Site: brandenburg
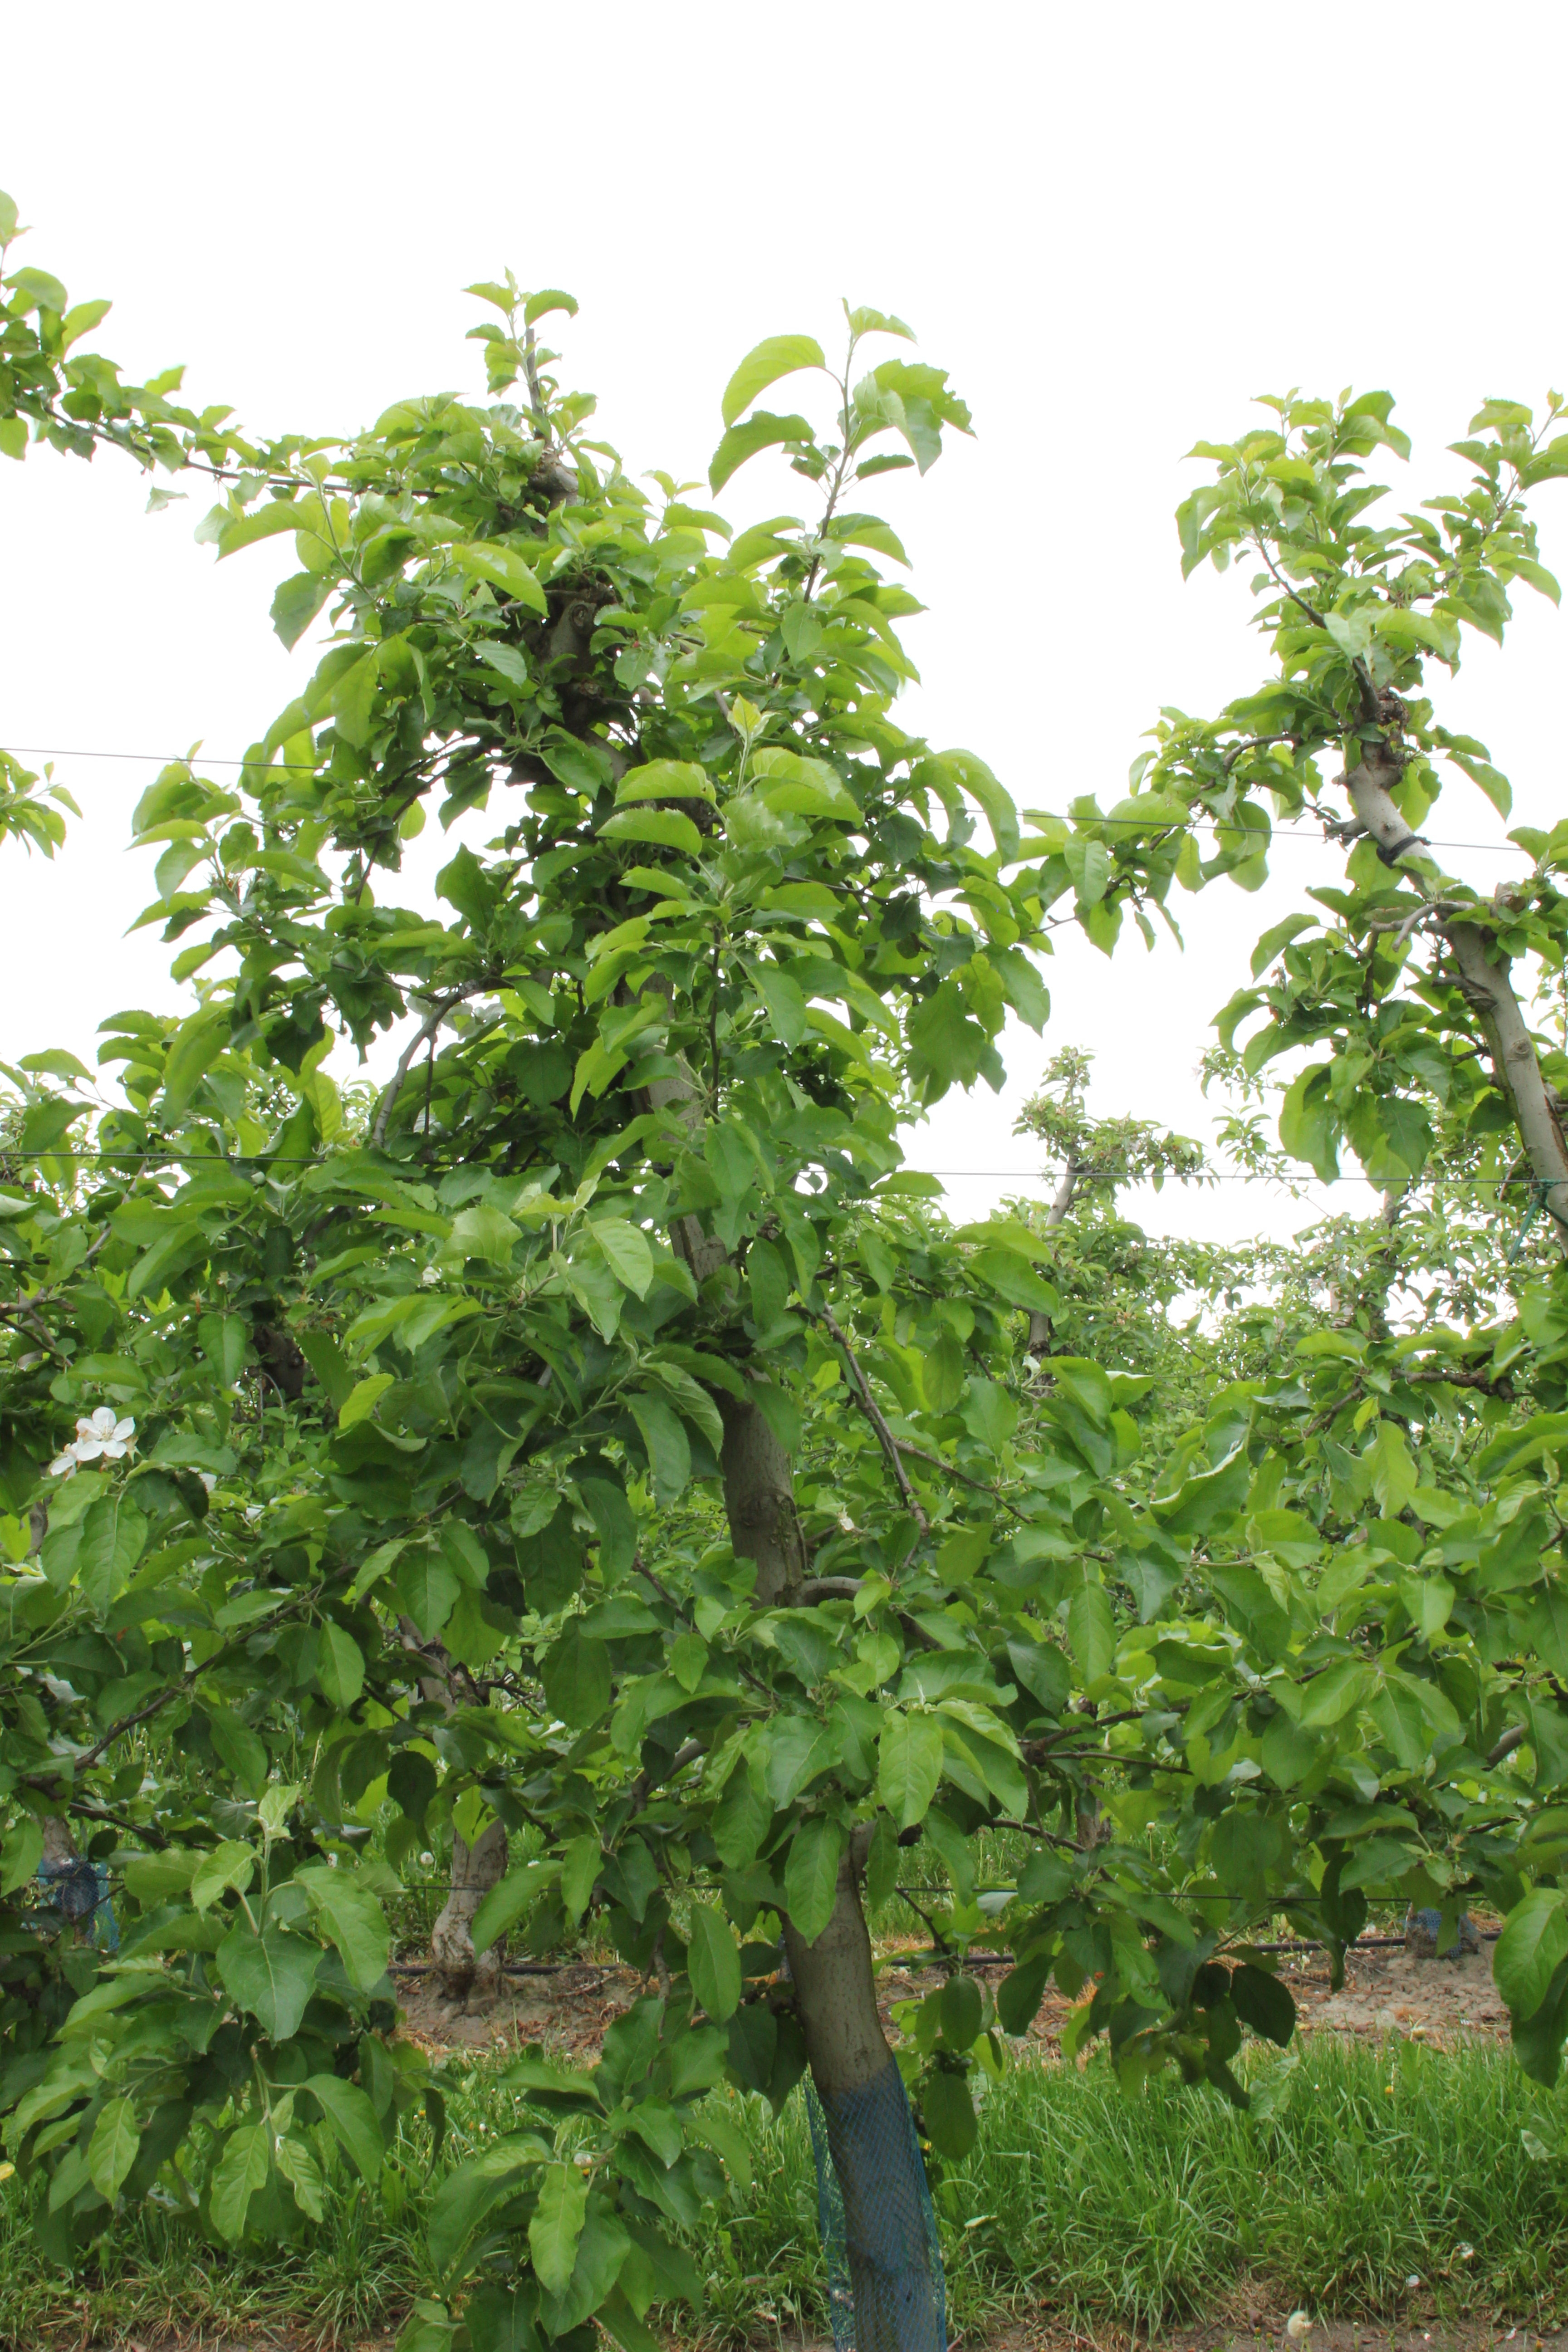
Growth stage (BBCH 67): Flowering